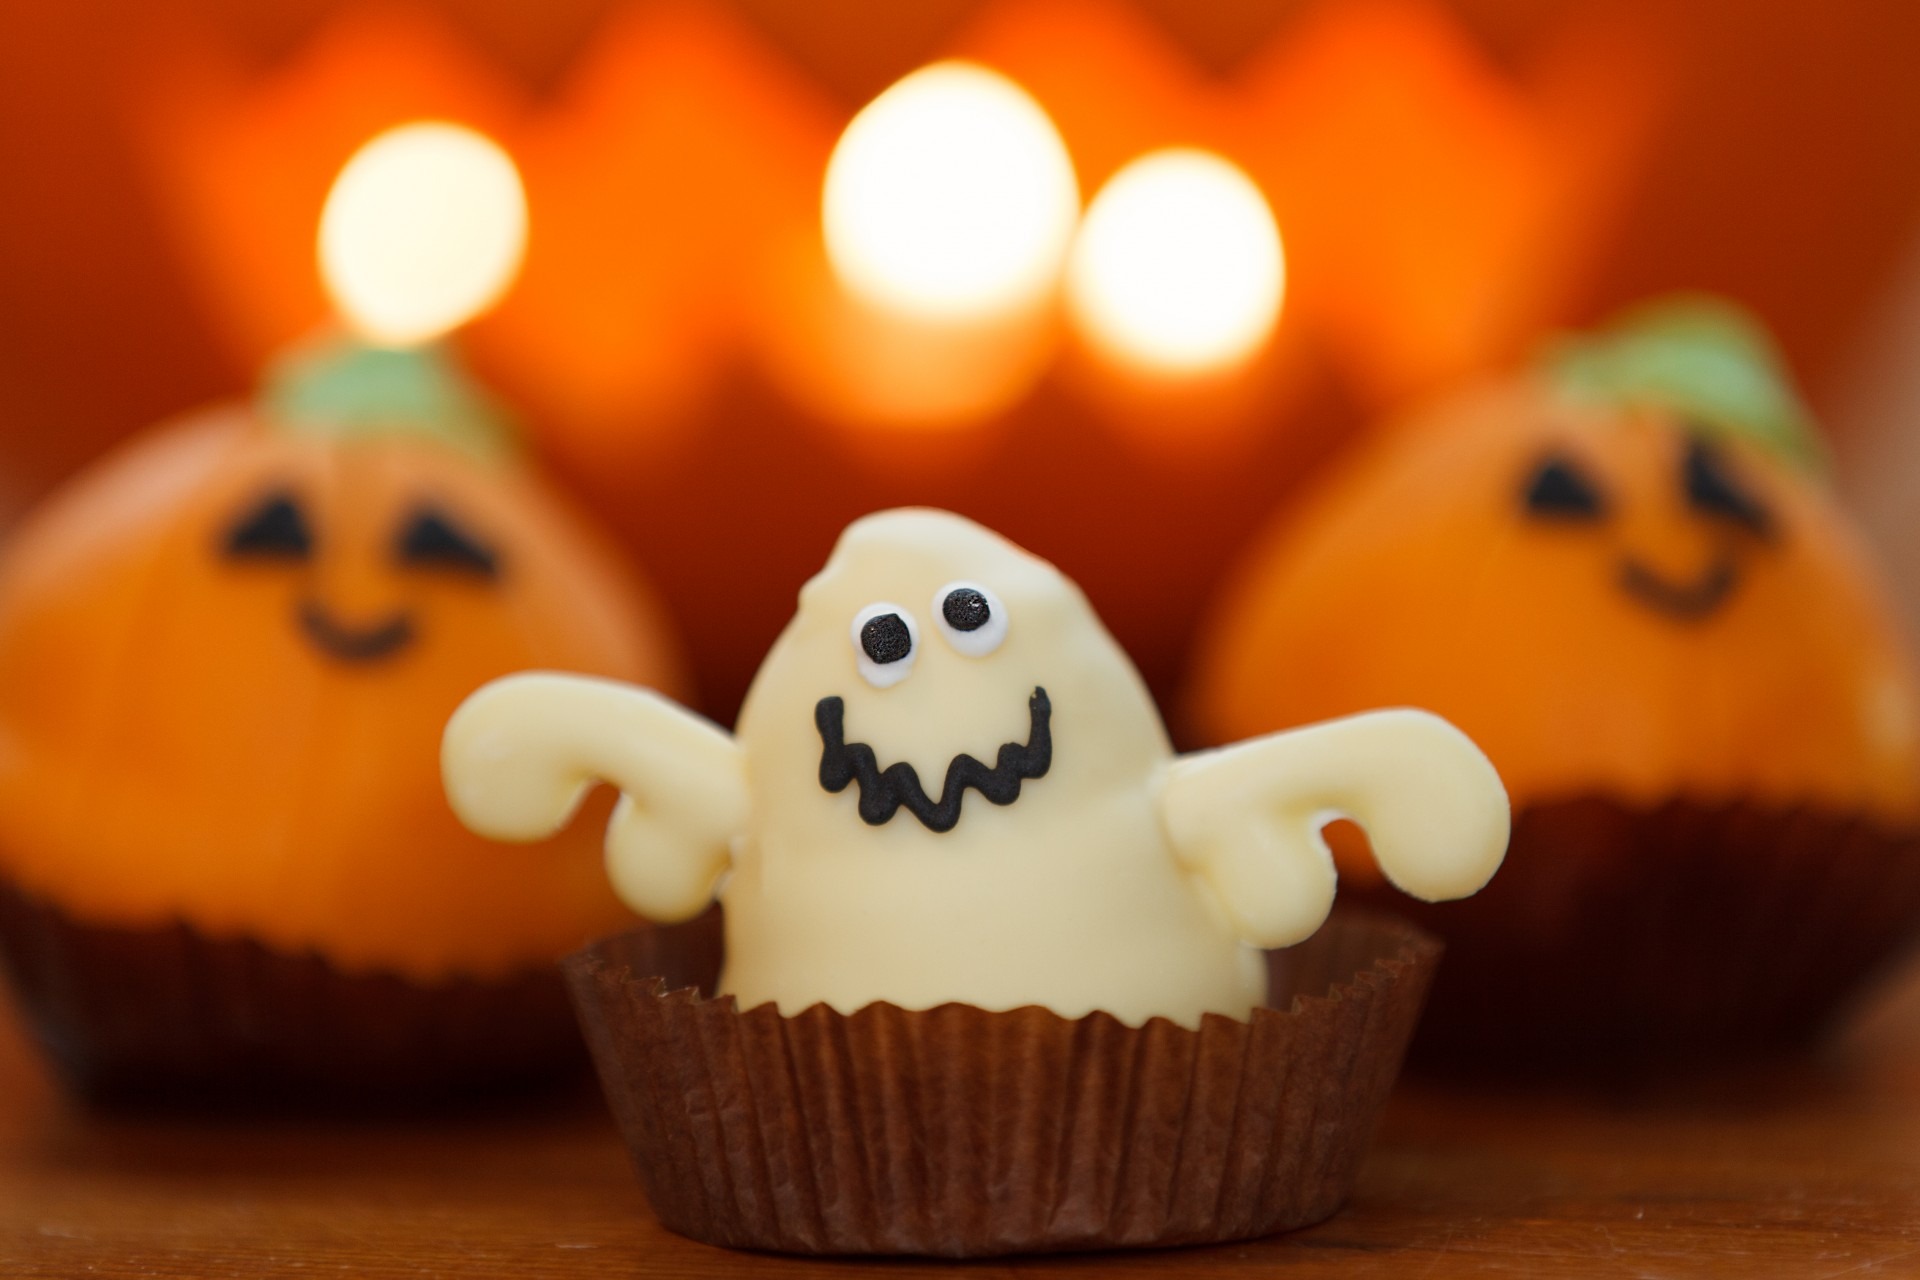
sweet, spooky, celebration, decoration, orange, food, pumpkin, halloween, holiday, cupcake, baking, dessert, cake, scary, icing, party, seasonal, creepy, candy, ghost, decorated, sweetness, treat, flavor